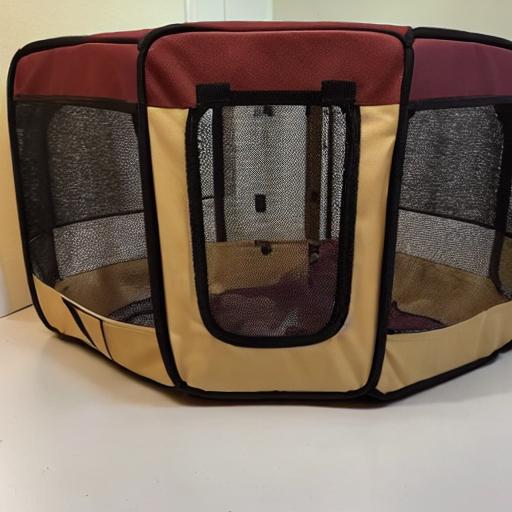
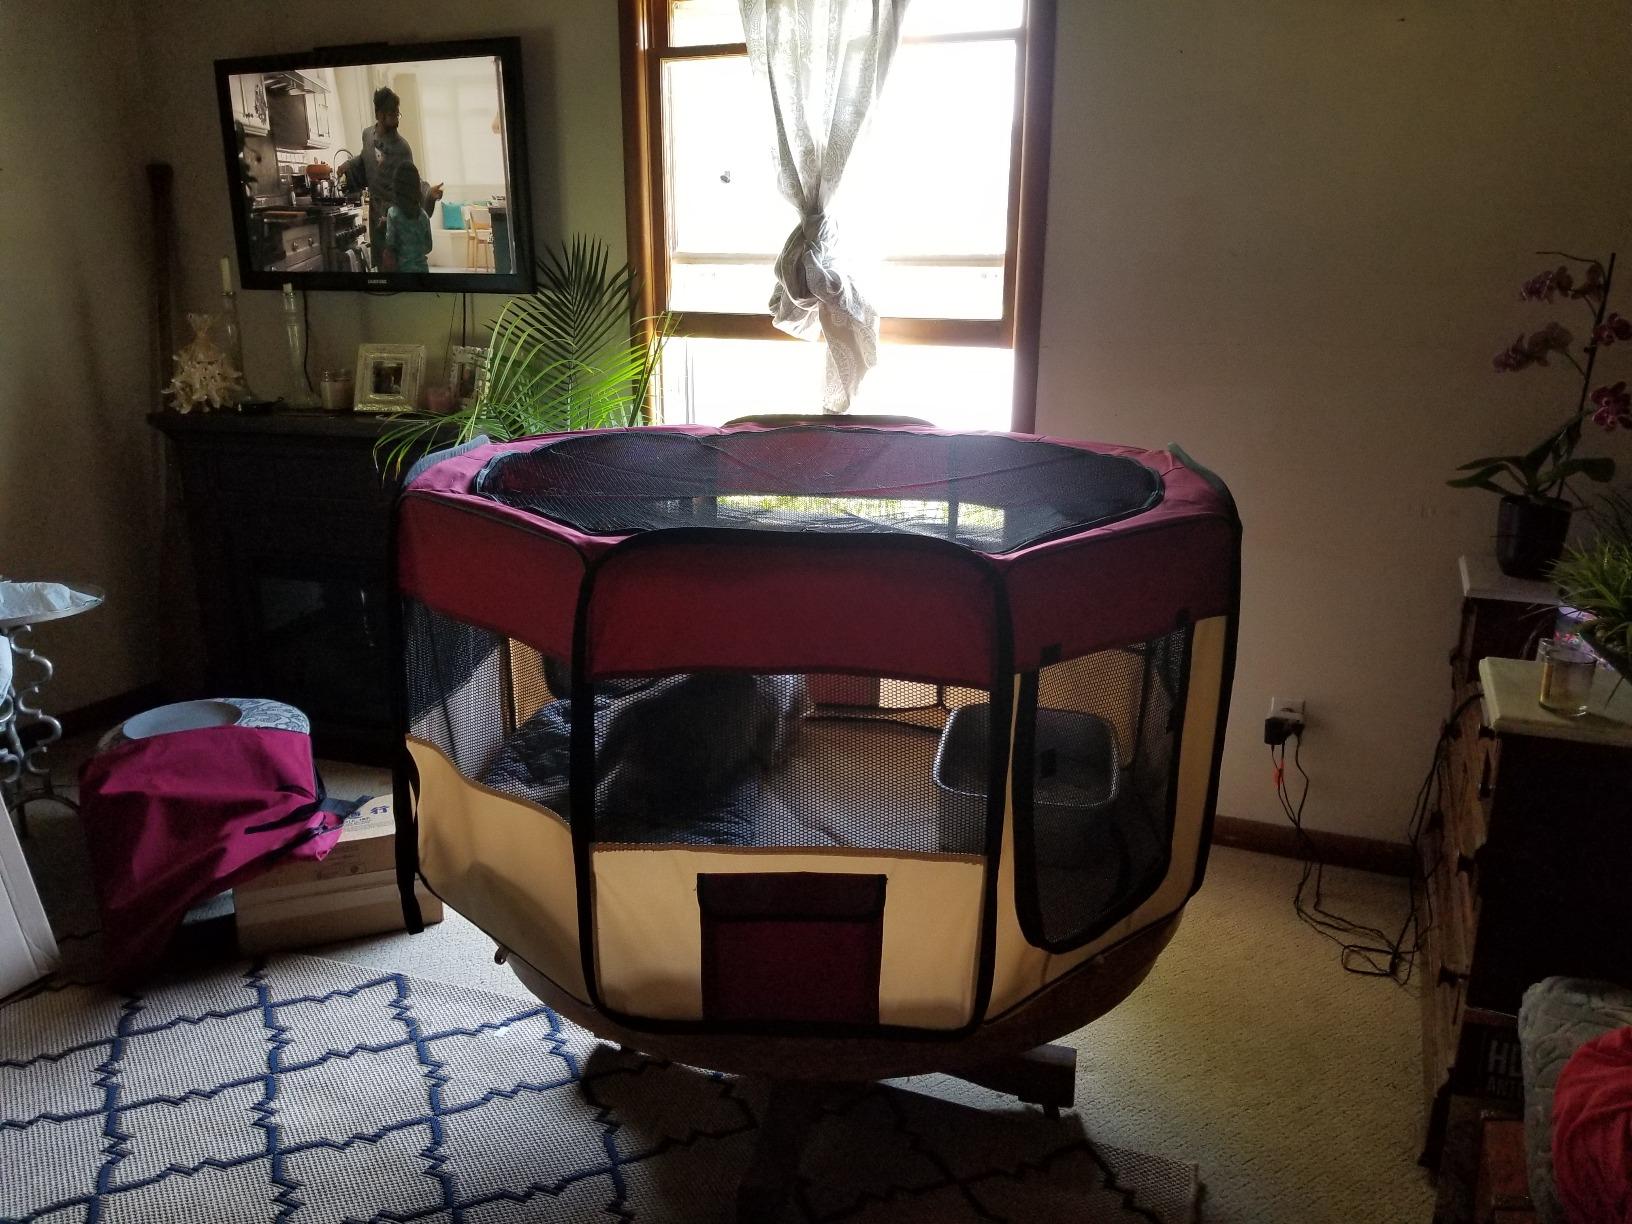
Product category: items_kennel
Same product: no